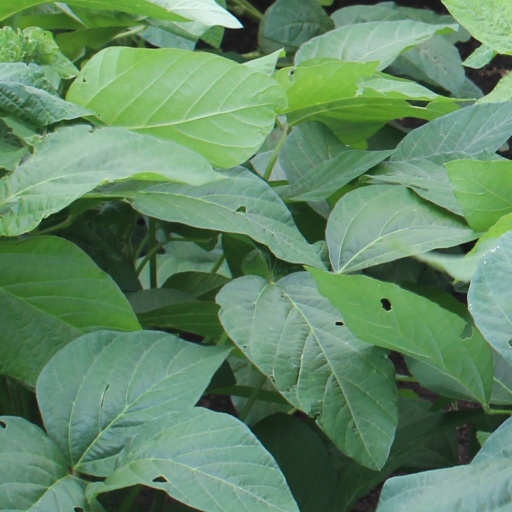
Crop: soybean